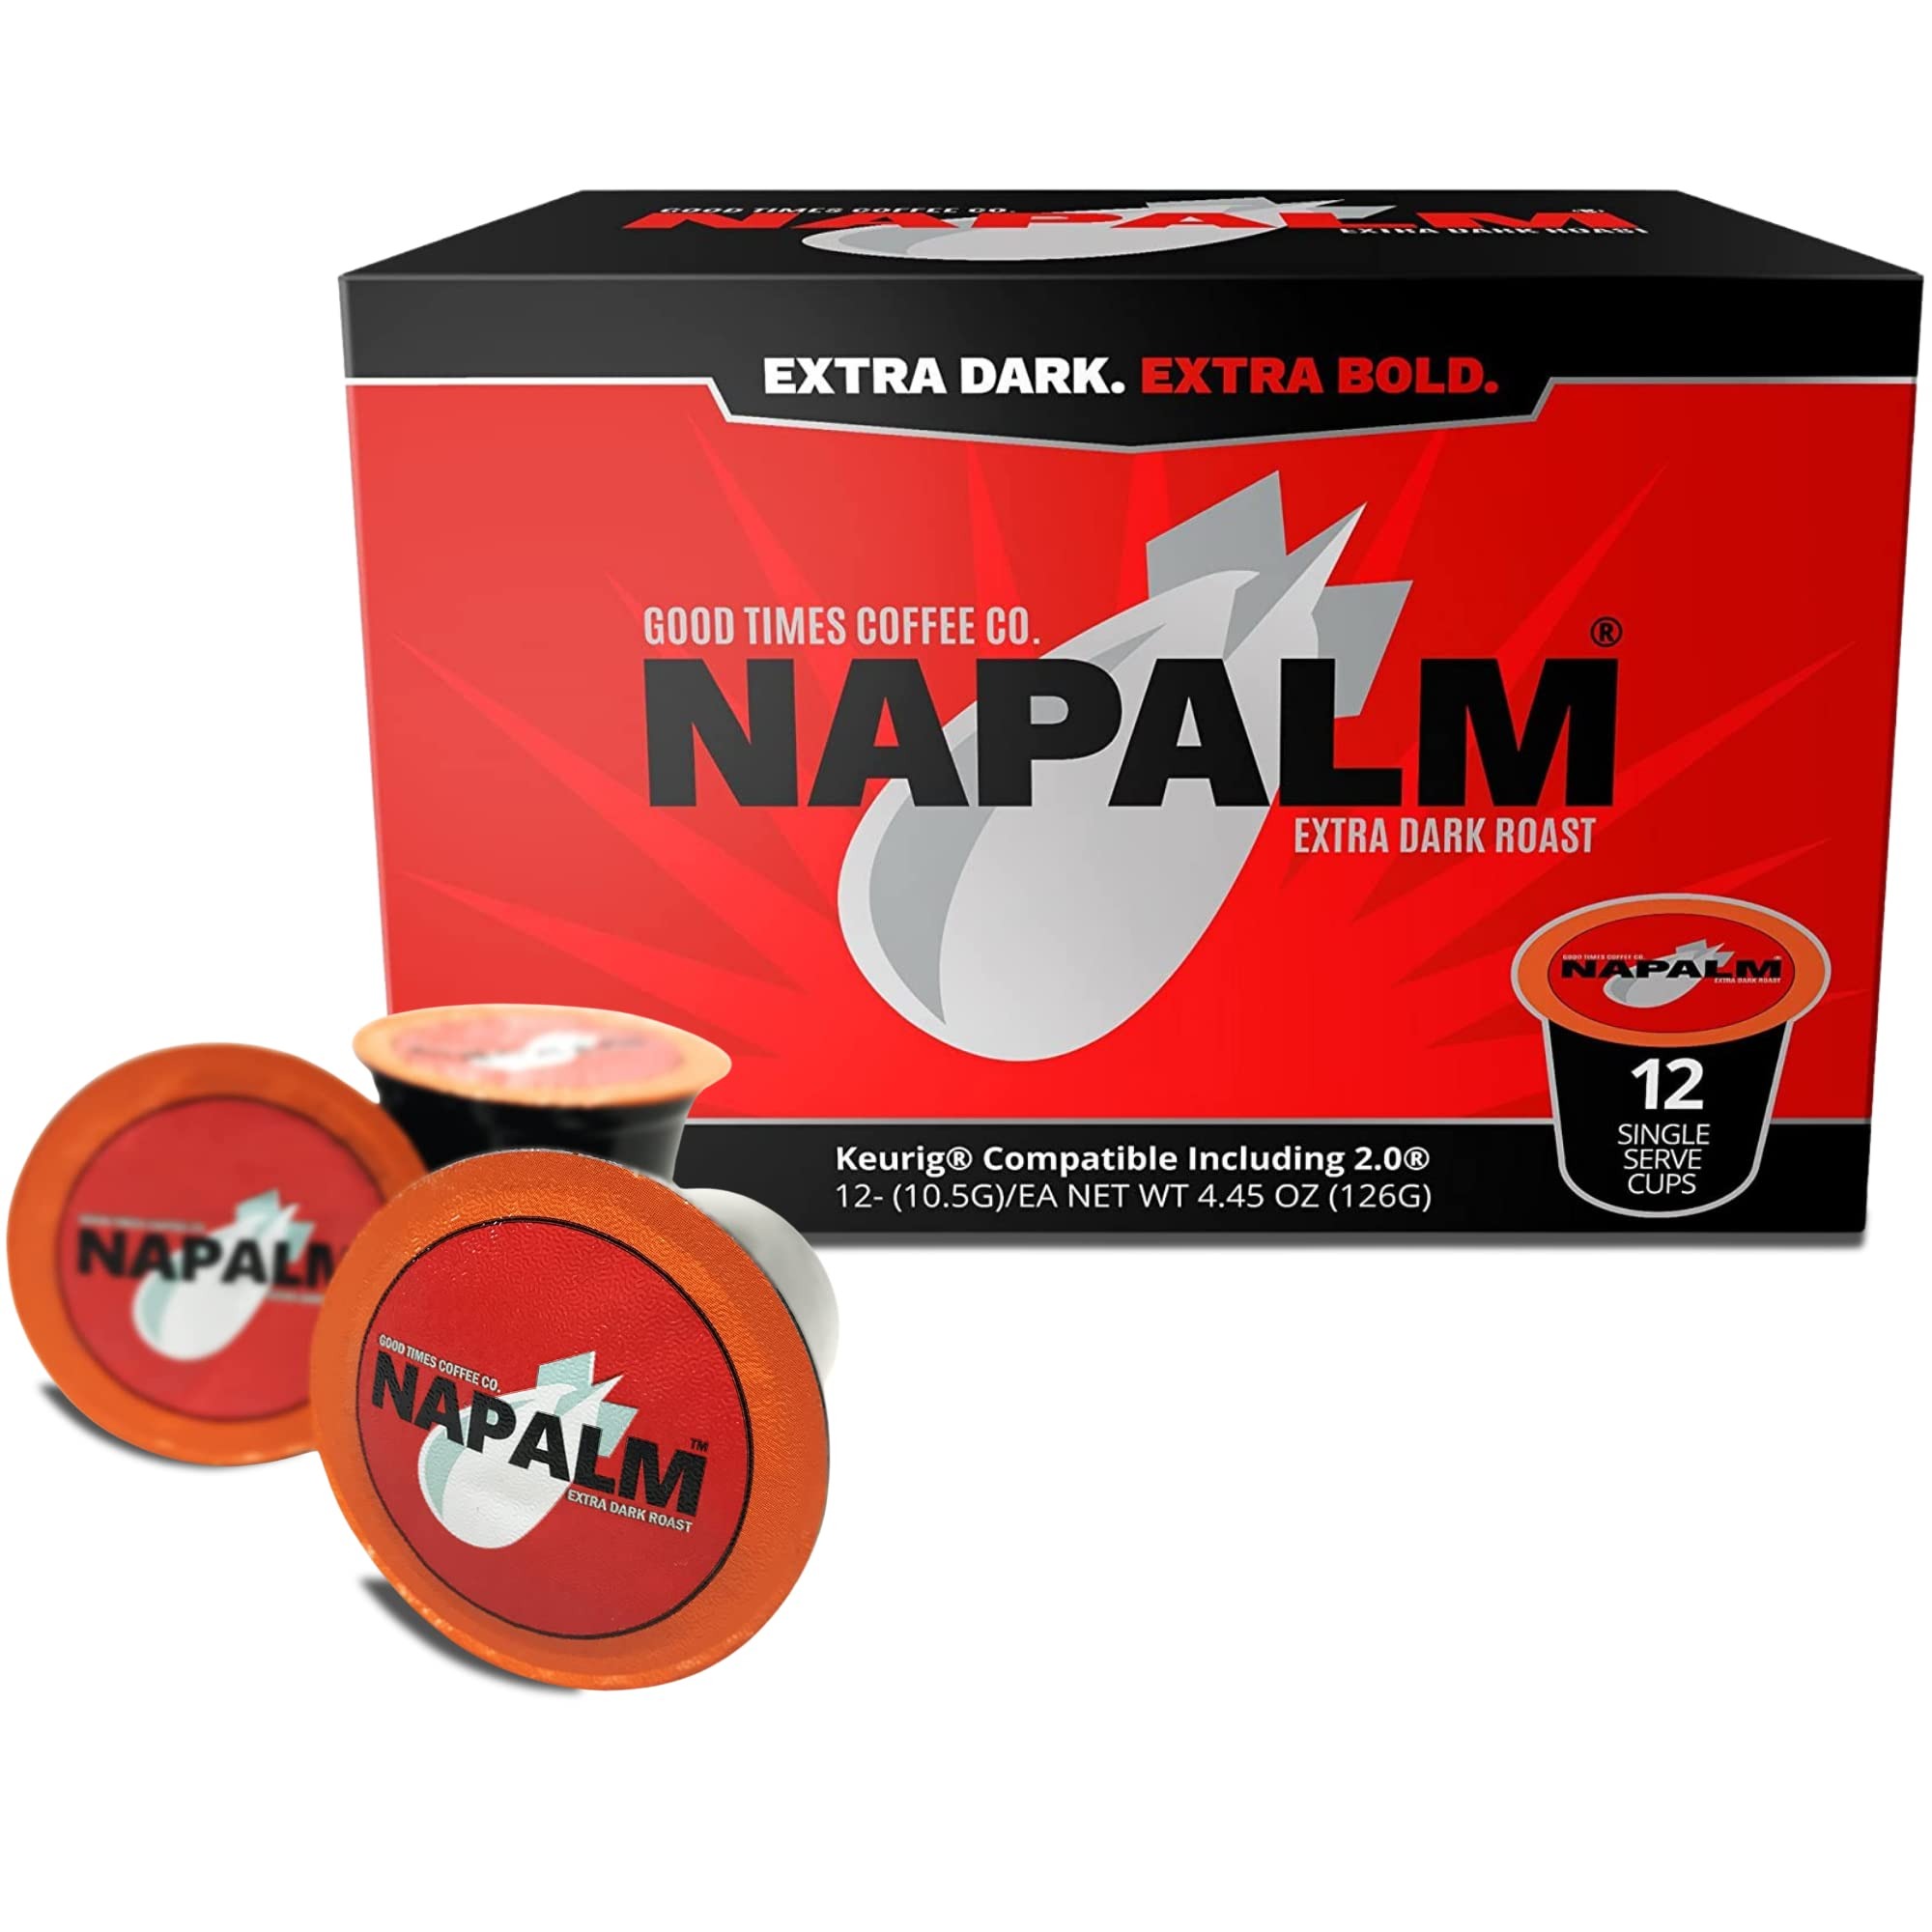
Item Name: Napalm Coffee Extra Dark Roast, 100 Percent Arabica, Single Serve Cups for Keurig K-Cup Pod Brewers, 12 Count
Bullet Point 1: YOU'LL LOVE THE SMELL OF NAPALM COFFEE IN THE MORNING
Bullet Point 2: Extra Dark. Extra Bold. Extra Strong. As you lay there face down in a puddle of mud it will pick you up, dust you off and send you on your way
Bullet Point 3: 100 percent Arabica Coffee - Our Premium beans are carefully hand-selected and perfectly roasted, ensuring you a consistently dark, full-bodied mugful of caffeinated goodness
Bullet Point 4: Compatible with ALL Keurig K-Cup Brewers, including Keurig 2.0
Bullet Point 5: Small-batch roasted in the USA
Product Description: Napalm is twice as strong to revive you throughout your day and give you that extra bolt of energy when you need it most. Its extra bold, intense flavor is the perfect weapon against our common enemy: the morning fatigue and midday doldrums. No wonder Napalm was preferred over Jet Fuel, Death Wish Coffee, Black Tiger, Dark Magic, and other dark roasts in a blind taste test! Compatible with ALL Keurig KCup Brewers, including Keurig 2.0.
Value: 12.0
Unit: Count

Price: 11.99